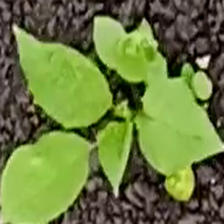
Weed species: Lamber_Quarter_plant(Chenopodium )